Jack Nicklaus

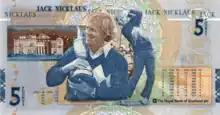
A Scottish bank note issued on July 14, 2005, with images of Nicklaus holding the Claret Jug and playing a shot on his way to Open victory in 1978

After Nicklaus's first year on the PGA Tour in 1962, he received the PGA Tour Rookie of the Year award. As well as receiving the PGA Tour Player of the Year five times and topping the PGA Tour money list eight times, he has also attained the Bob Jones Award and the Payne Stewart Award, among others.